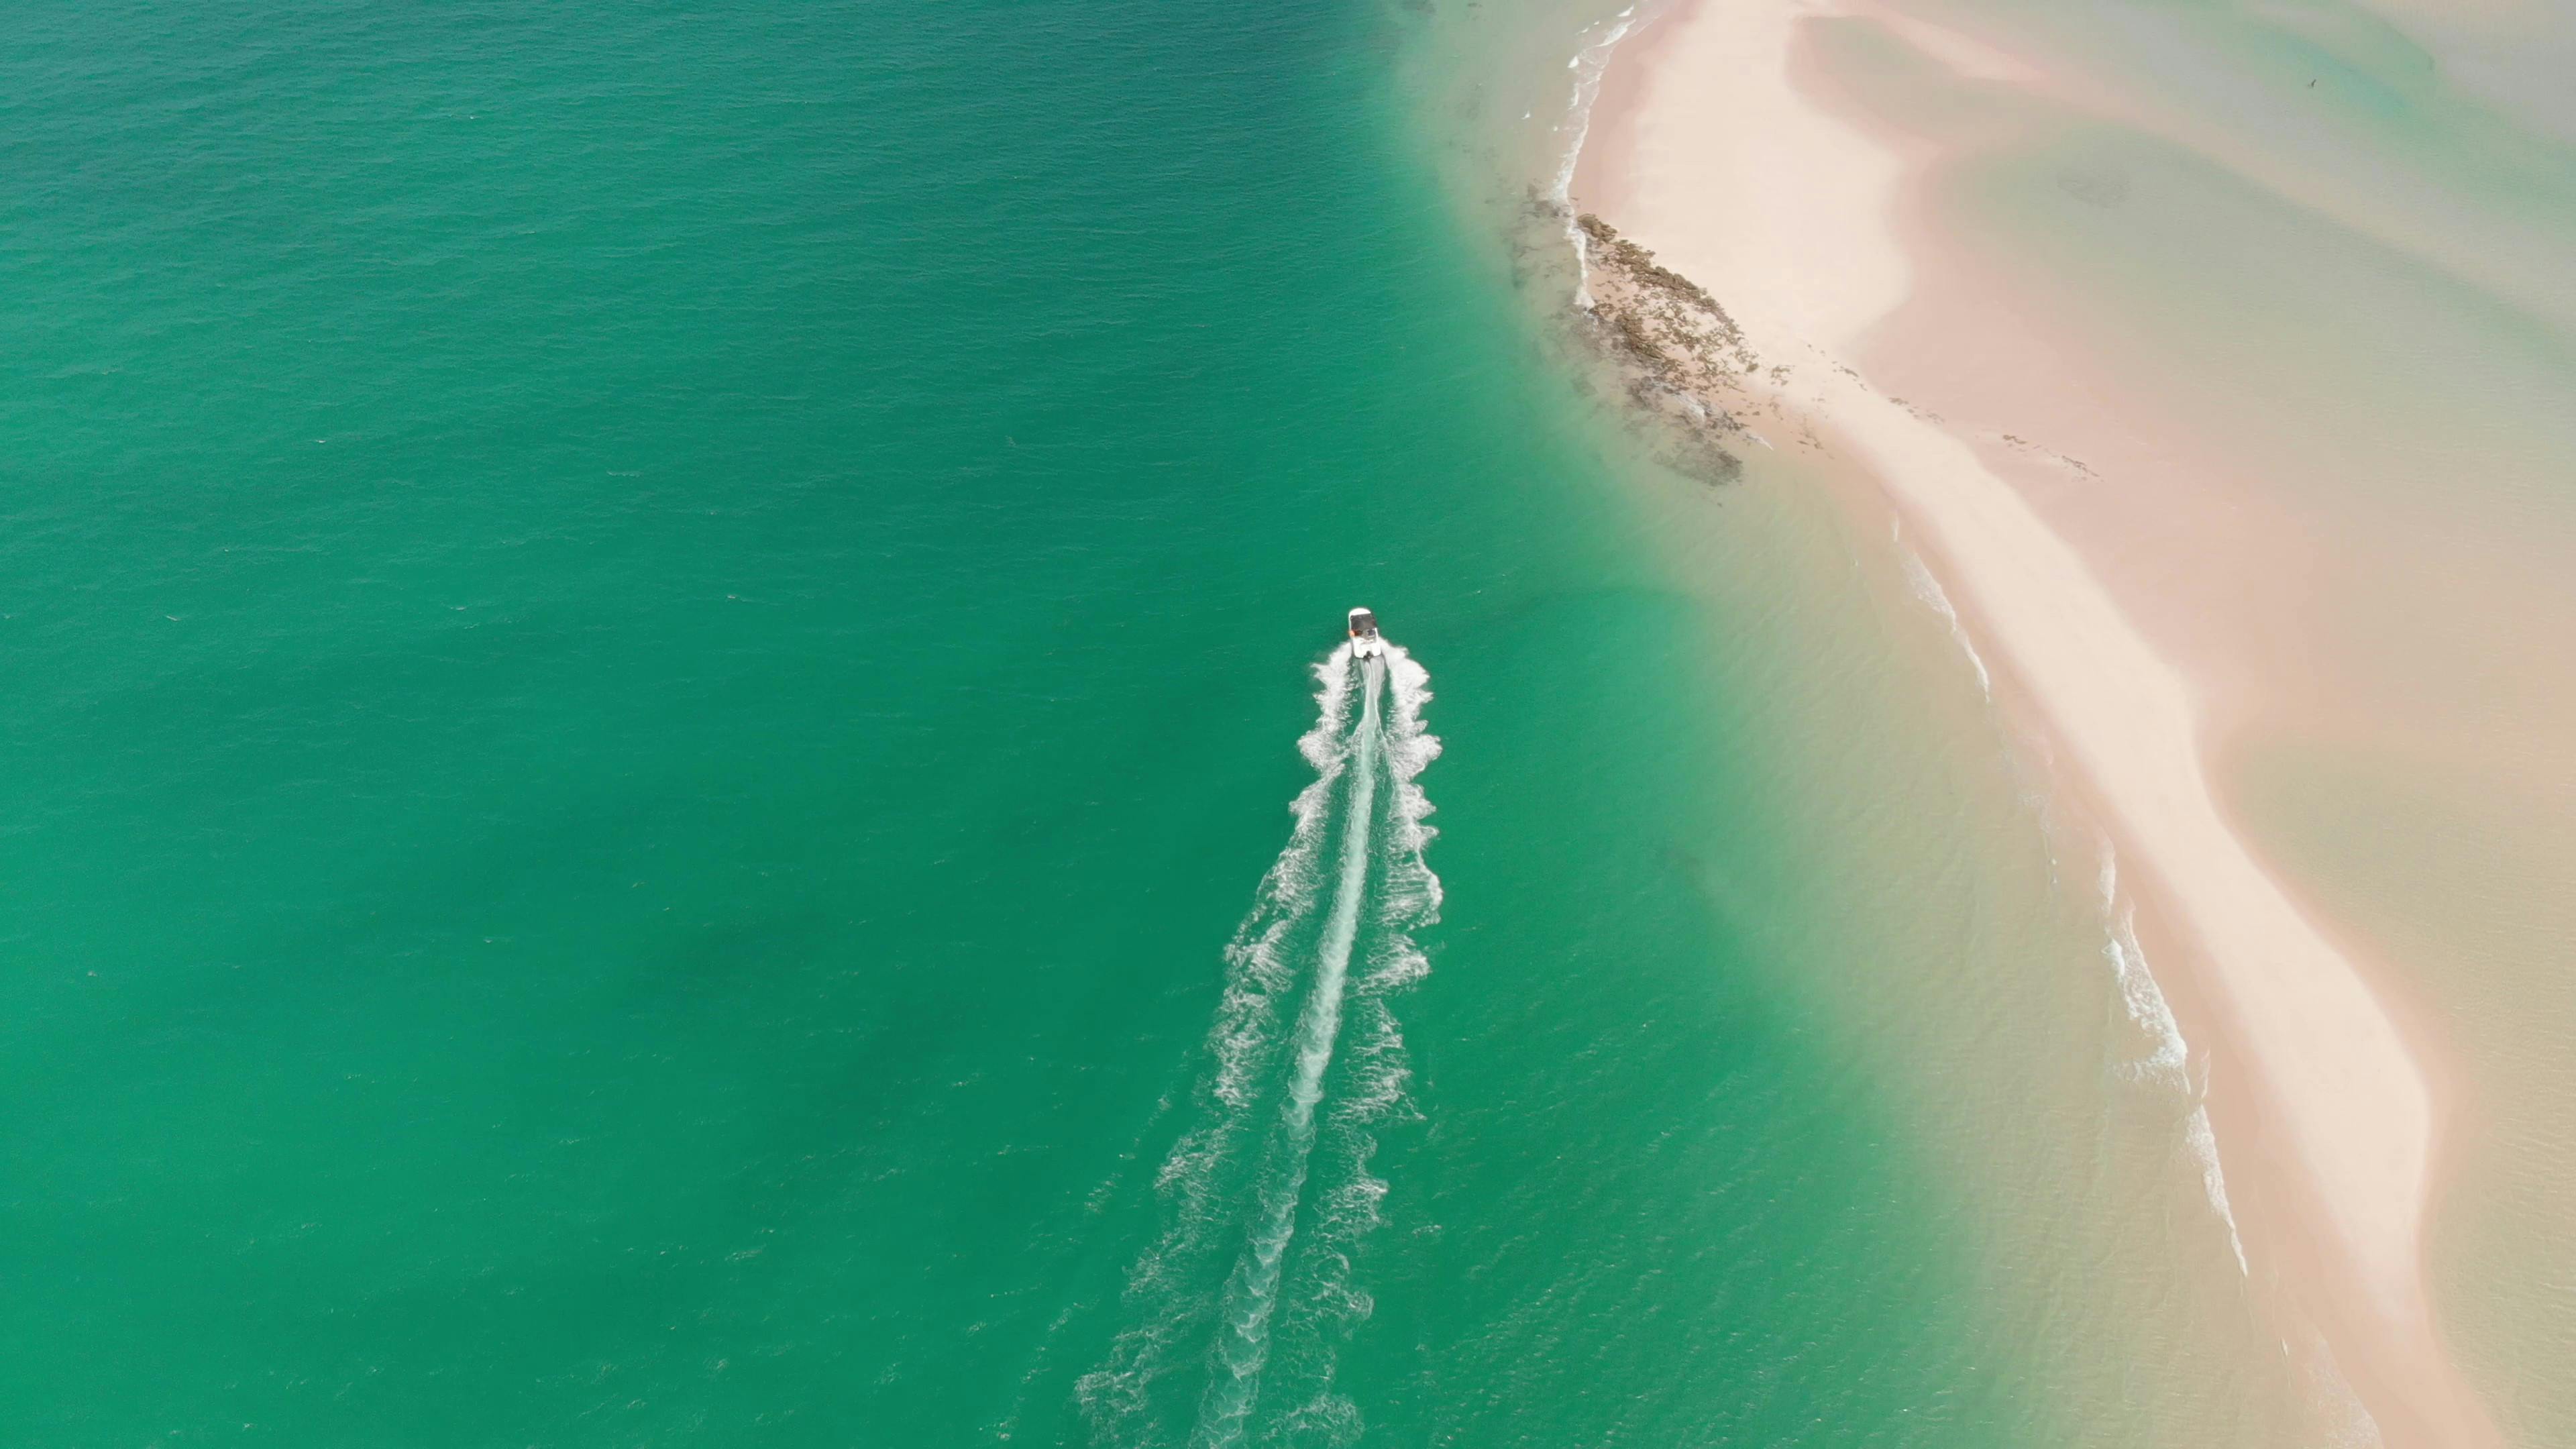
sea, water, water resources, azure, coastal and oceanic landforms, lake, beach, cloud, landscape, spit, horizon, wind wave, bird's eye view, headland, ocean, island, air travel, coast, cape, wave, palm tree, sound, tropics, aerial photography, peninsula, reservoir, caribbean, wind, sky, channel, fixed link